Question: Please indicate a possible affordance area of the chair that can be used for sitting on
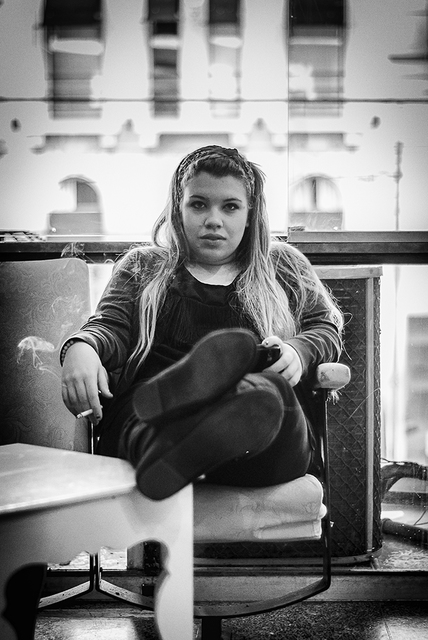
Answer: [108.202, 428.404, 315.629, 539.935]